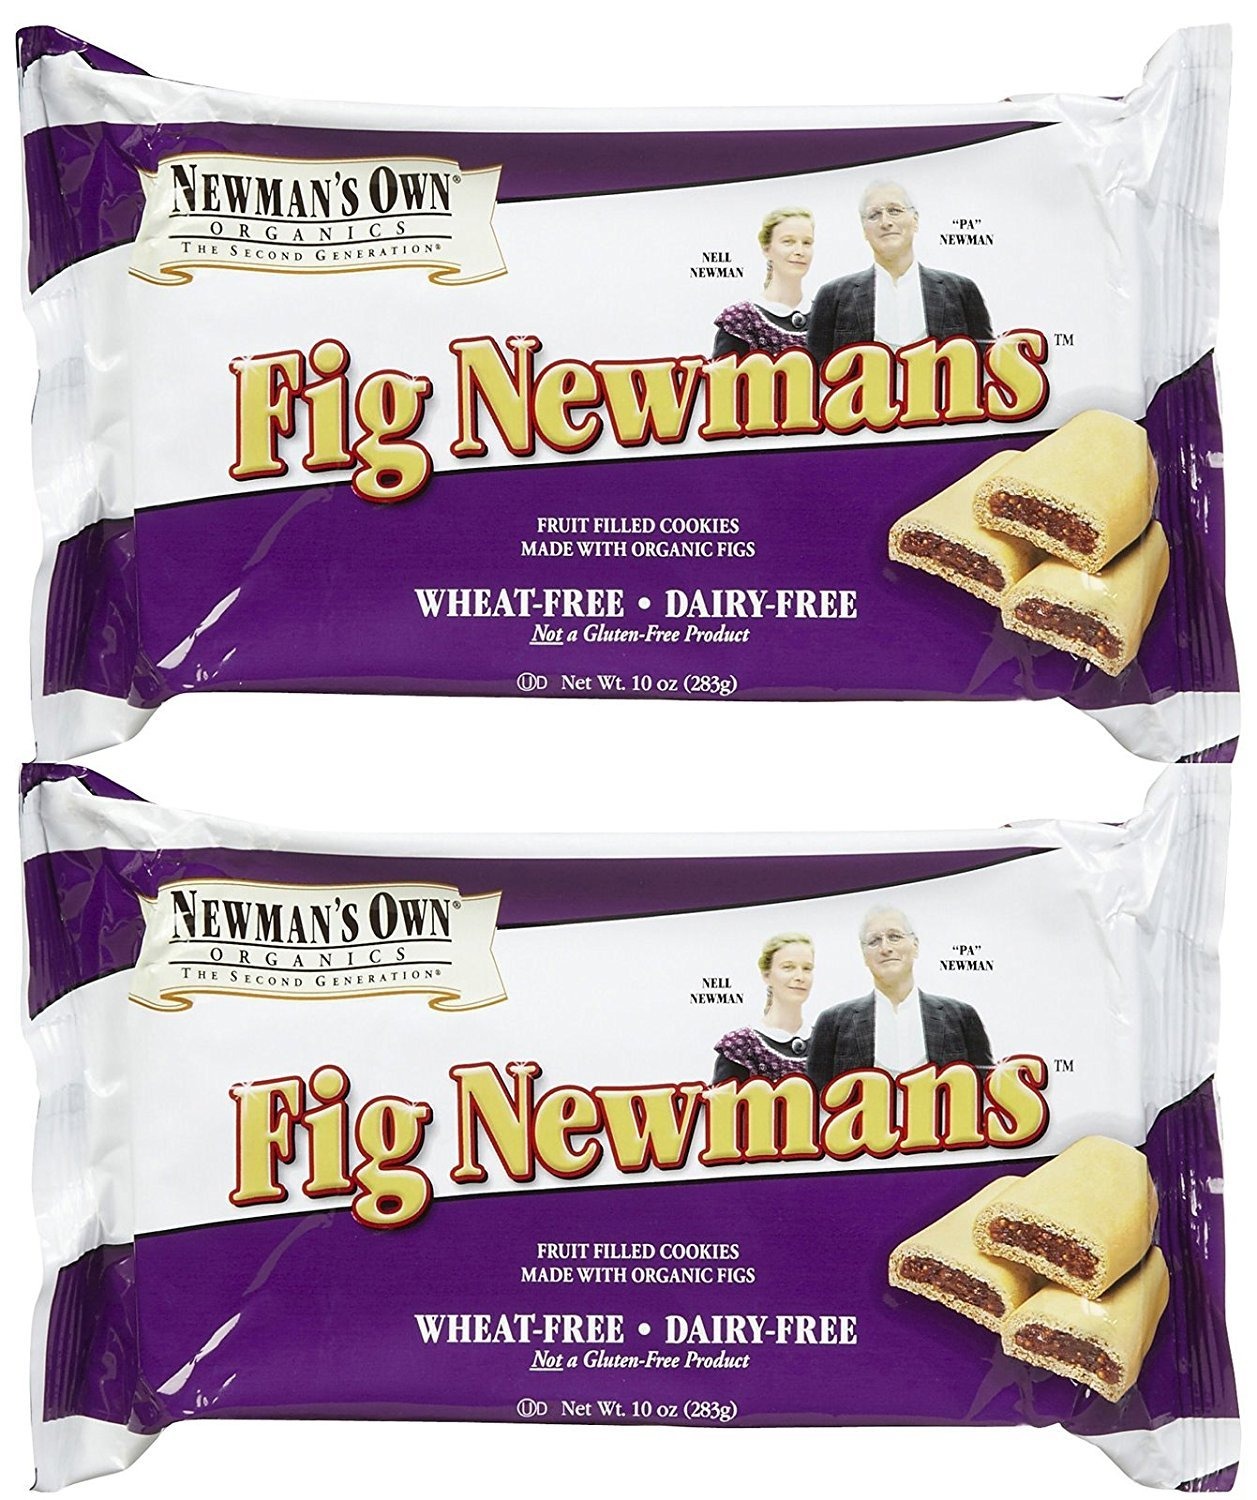
Item Name: Newmans Own Organic Wheat Free Fig Cookie Bar, 10 oz, 2 pk
Bullet Point 1: Made with Organic Flour and Organic Sugar
Bullet Point 2: No artificial flavors, colors or preservatives
Bullet Point 3: A delicous cookie for those wishing to avoid wheat and dairy
Bullet Point 4: A great snack
Bullet Point 5: Set of 2
Product Description: For the past 20 years, Newman's Own Organics has been offering Great Tasting Products That Happen to Be Organic. Our Wheat-Free Dairy-Free Fig Newmans are a delicious fruit filling inside a wheat-free dairy-free cookie. Made without artificial flavors, colors or preservatives and no hydrogenated oils or trans fatty acids, these cookies are an enjoyable alternative to conventional fig bar cookies. Through the sale of it's products, Newman's Own Organics generates money for the Newman's Own Foundation to donate to a wide variety of charitable organizations.
Value: 20.0
Unit: Ounce

Price: 7.7